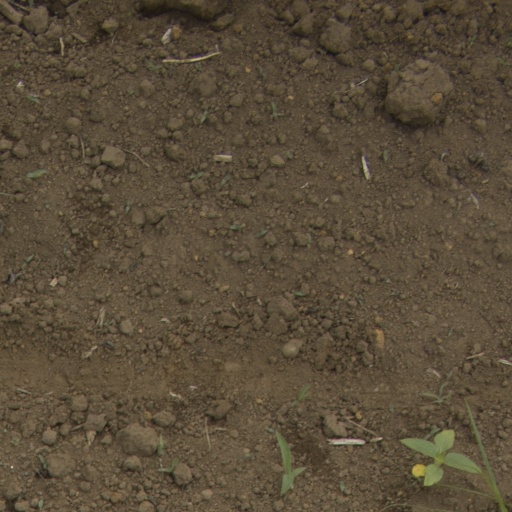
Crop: Jerusalem artichoke